Balinese language

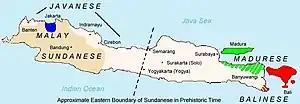
Distribution map of the Balinese language in Bali and Java islands (red)

According to the 2000 census, the Balinese language is spoken by 3.3 million people in Indonesia, mainly concentrated on the island of Bali and the surrounding areas.